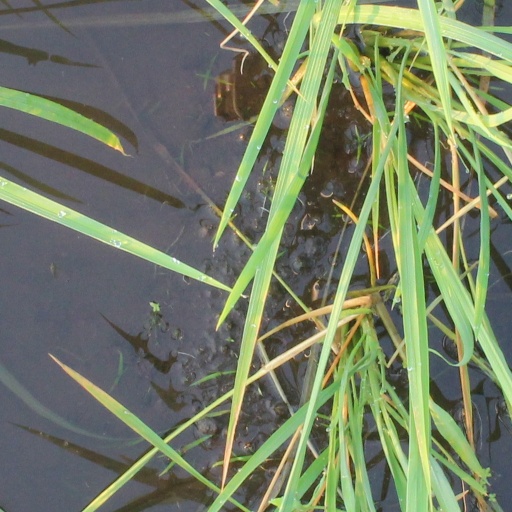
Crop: rice